Yuri Belov (actor)

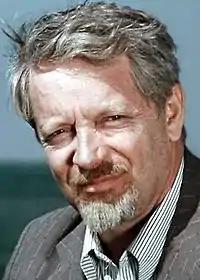
Belov in 1972

Yuri Andreevich Belov (31 July 1930 – 31 December 1991) was a Soviet film and theatre actor and one of the most popular actors of Soviet cinema in the 1950s and 1960s.